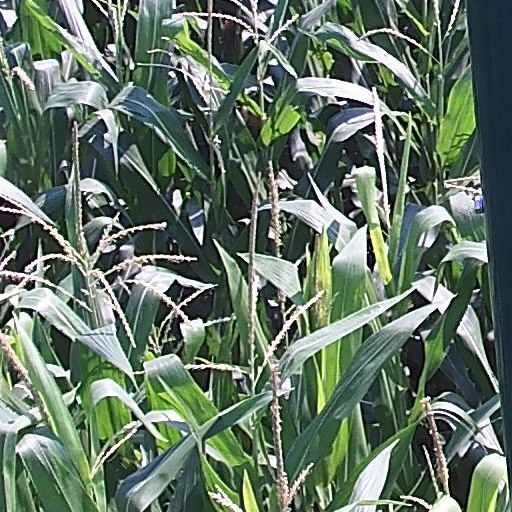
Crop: maize; corn